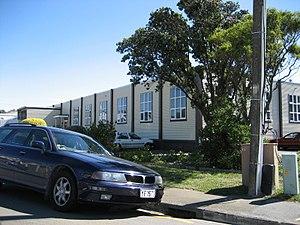
Weta Workshop est une entreprise néo-zélandaise spécialisée dans les effets spéciaux pour le cinéma et la télévision. Son siège est à Wellington. Sa renommée est devenue mondiale avec sa participation à la trilogie du Seigneur des anneaux, réalisée par Peter Jackson, pour laquelle elle a produit des ensembles, costumes, armures, armes, créatures et maquettes de toute taille.
Weta est un studio de post-production créé par Peter Jackson, situé à Wellington en Nouvelle-Zélande. La société se divise en deux sections : Weta Workshop et Weta Digital.